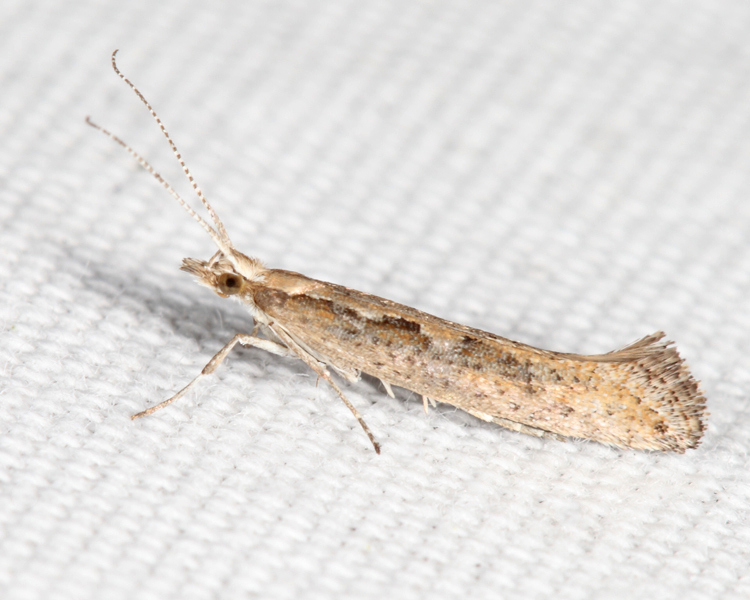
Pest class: diamondback_moth